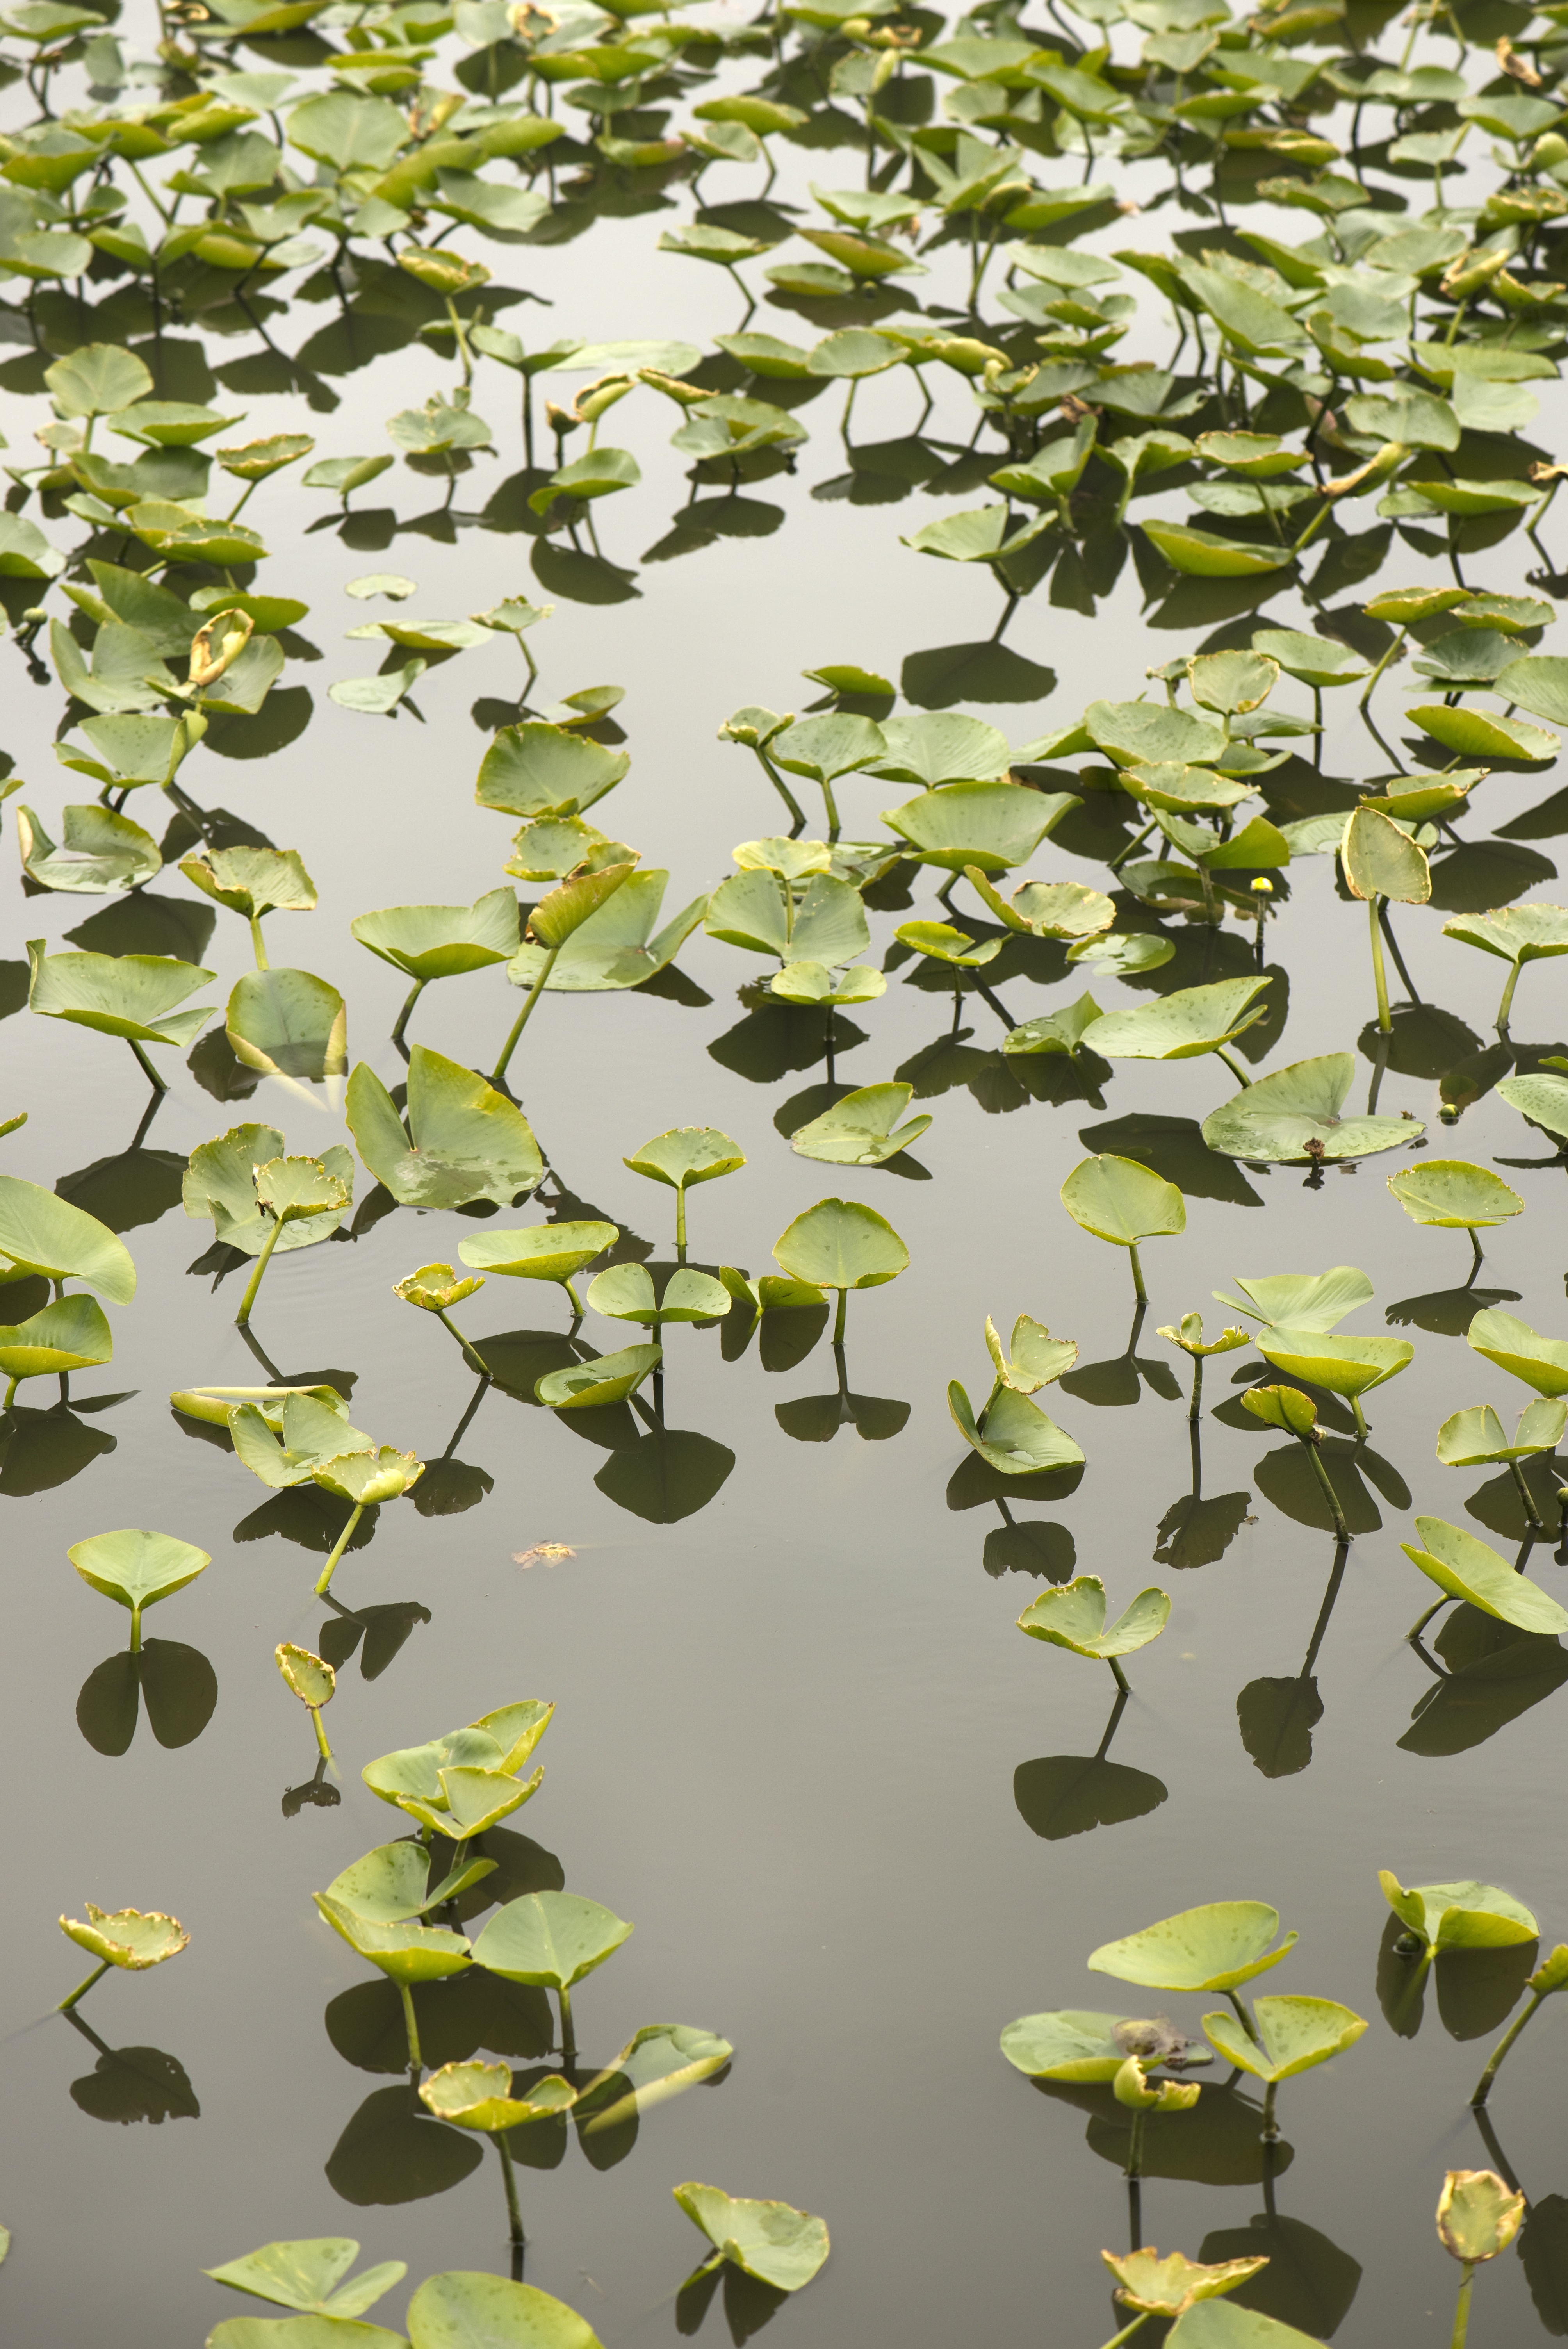
tree, water, nature, branch, growth, plant, leaf, flower, bloom, pond, tranquility, spring, green, color, natural, autumn, botany, blooming, aquatic, flora, season, botanical, life, growing, reflections, ecosystem, flowering plant, maidenhair tree, woody plant, land plant